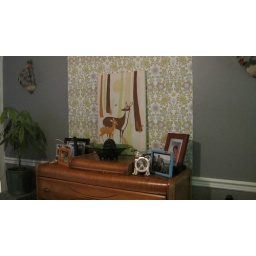
you can't really see it but there is a pinecomb candle in that green bowl